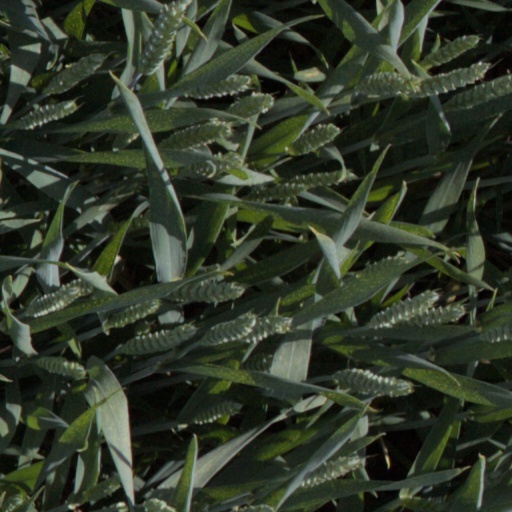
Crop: wheat